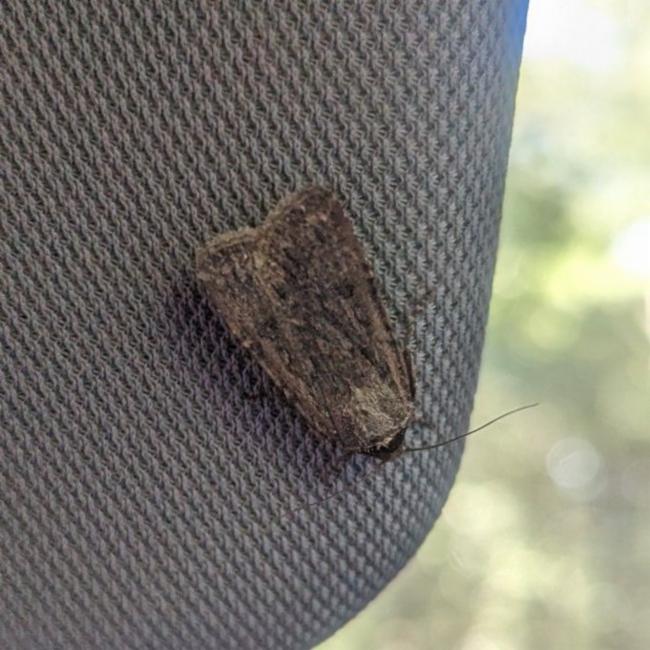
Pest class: cutworms